Jean Rodríguez

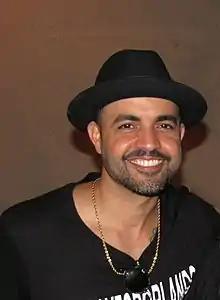

Jean Carlos Rodríguez López-Cepero (born December 10, 1980), also known as Jean, is a Puerto Rican singer, the younger brother of Luis Fonsi. Rodríguez has released a handful of solo albums and mixtapes, hitting number one on "Billboard" Latin Pop Airplay chart with the single "Duele" in 2006. As a member of the production duo Coastcity, he co-produced the Spanish-language version of "Hey Ma" by Pitbull, J Balvin and Camila Cabello in 2017; the Spanish-language video passed 400 million views on YouTube, and the song was nominated for a Latin Grammy.